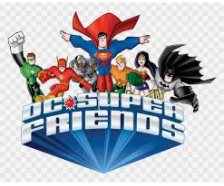
Portrait style: Cartoon Portrait